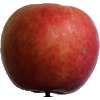
Label: Apple Crimson Snow 1